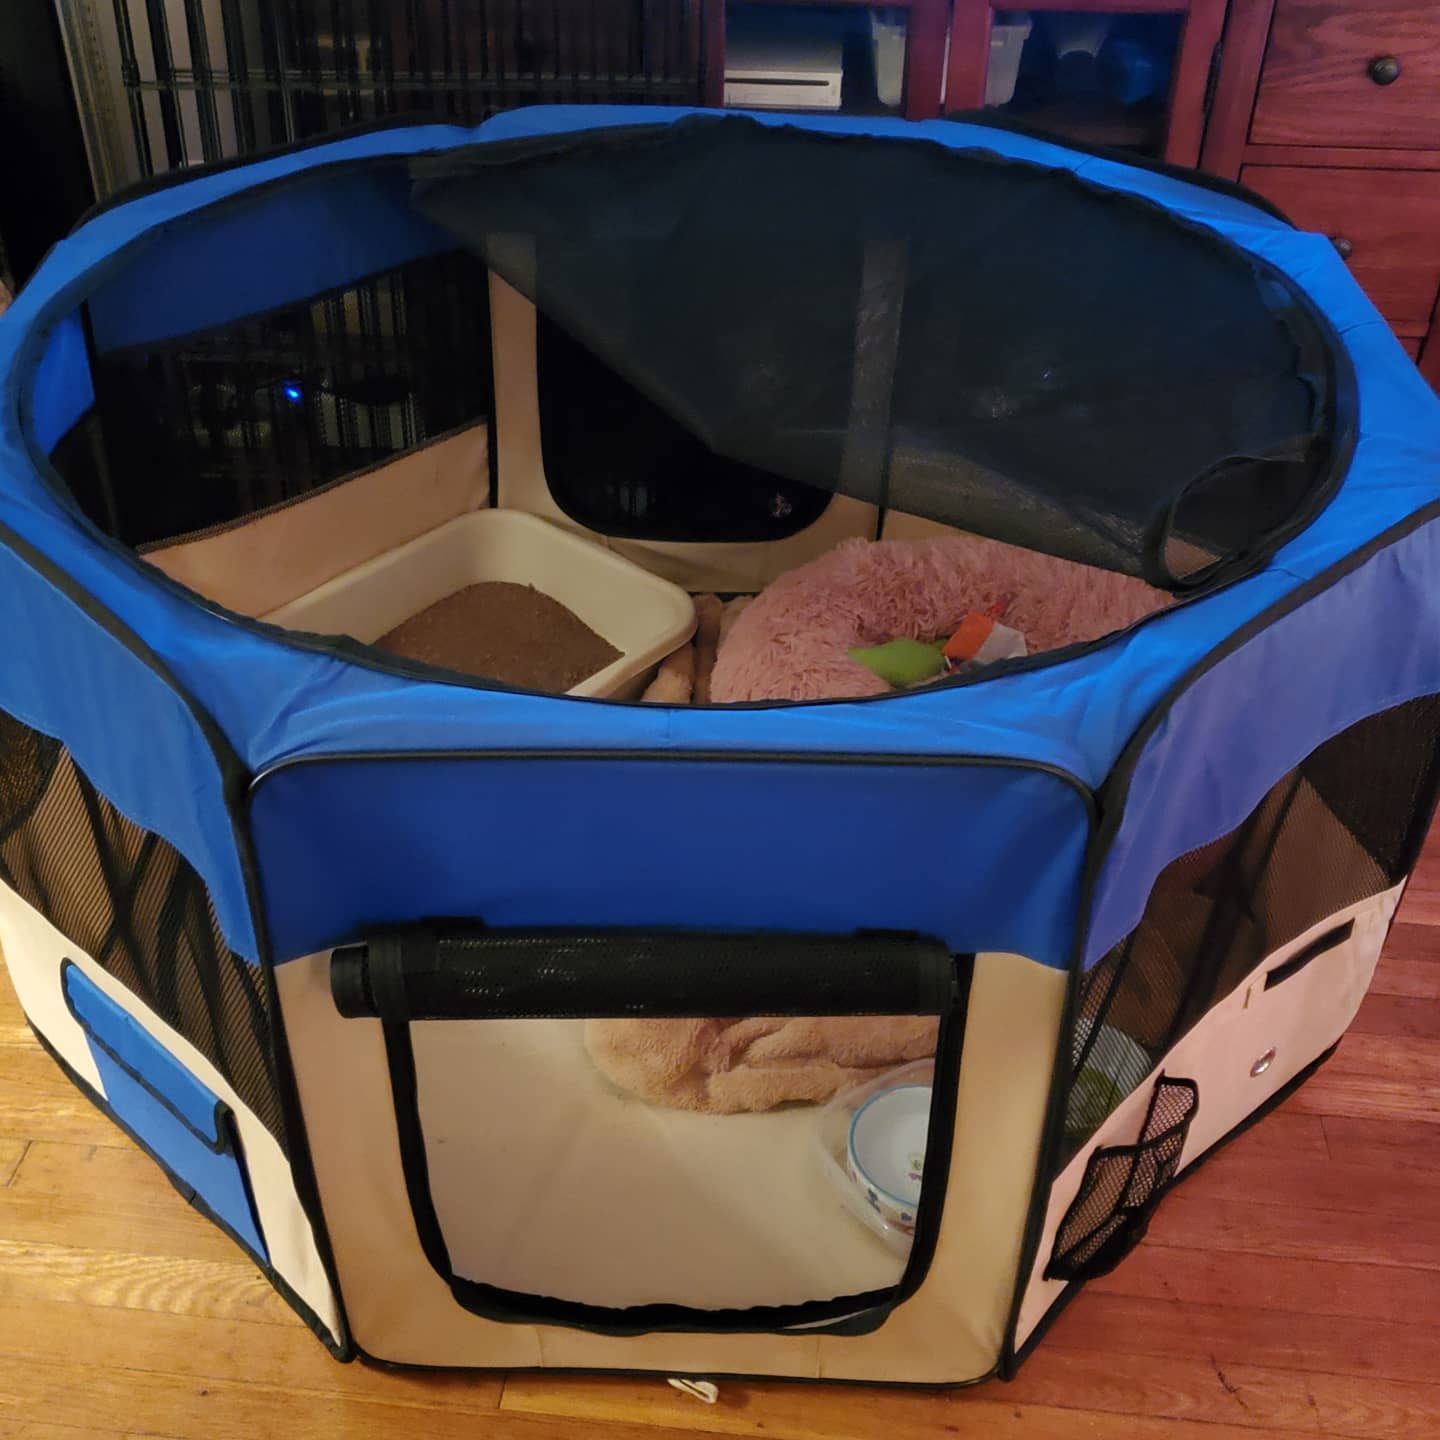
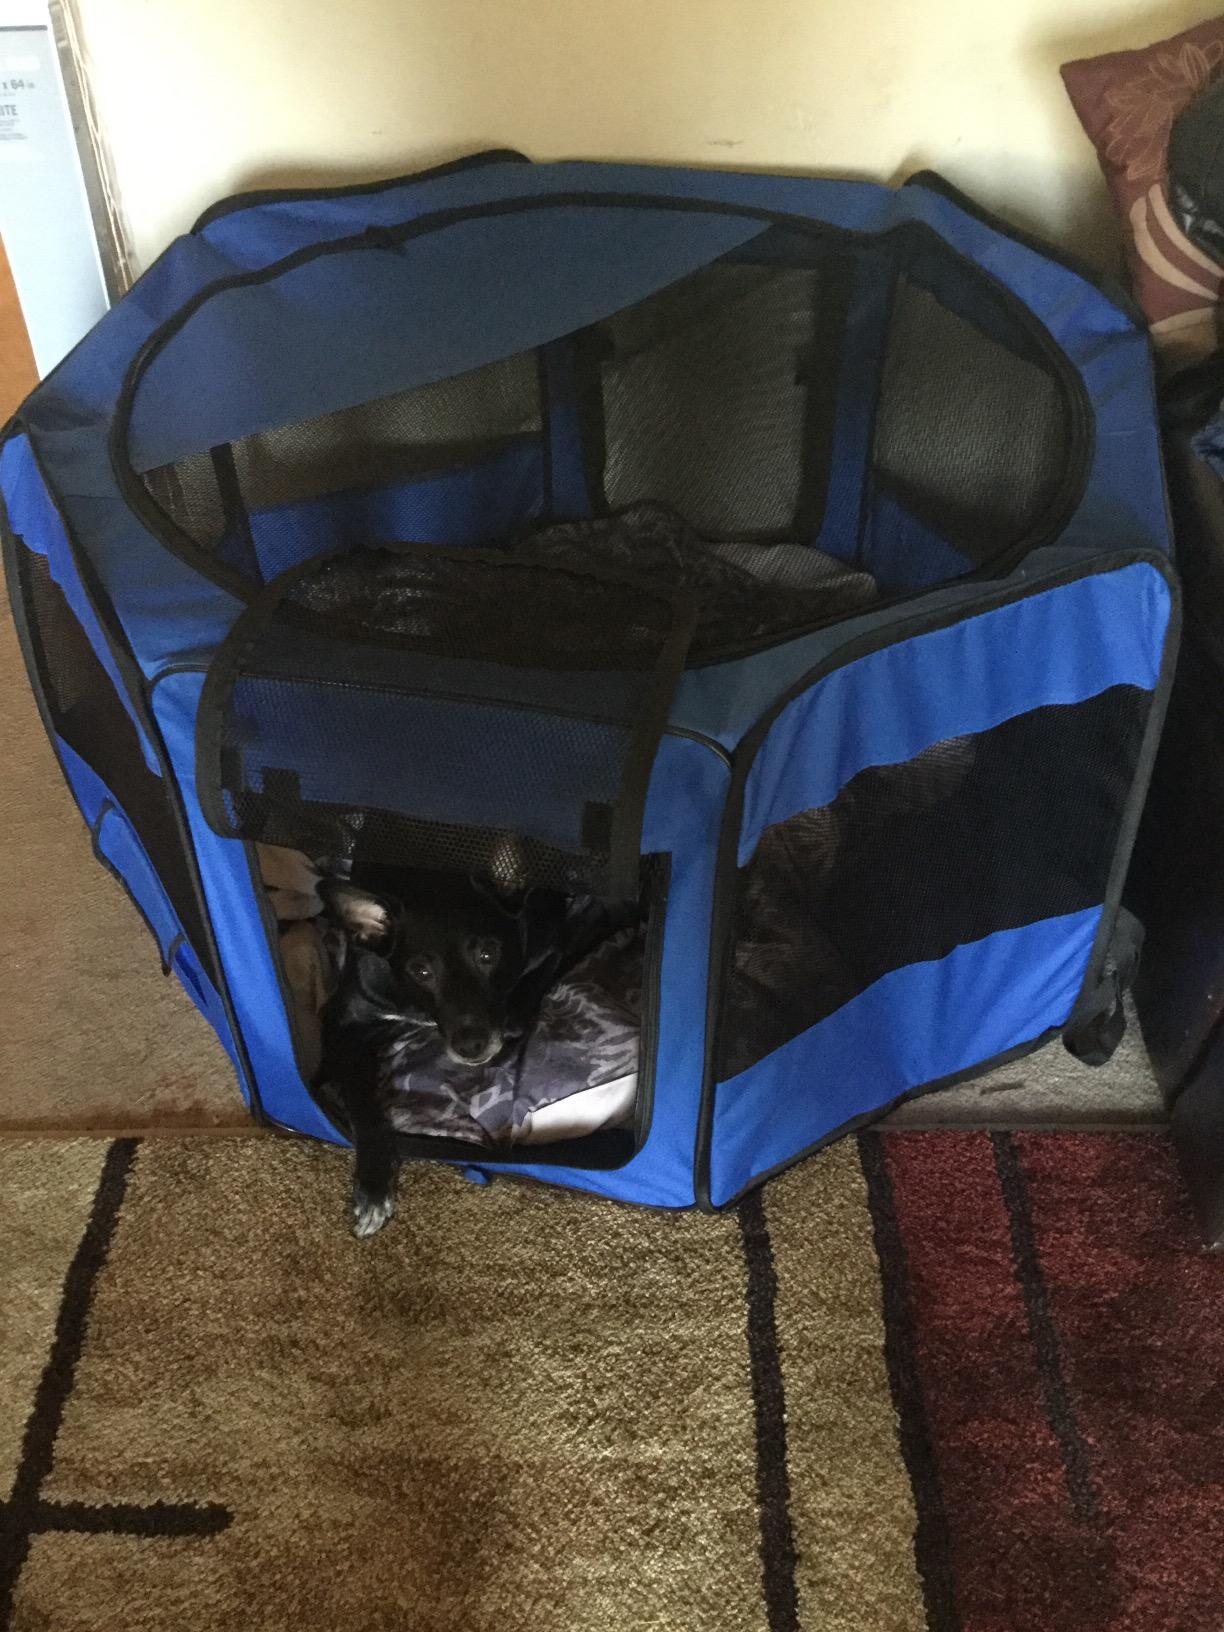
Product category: items_kennel
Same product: no